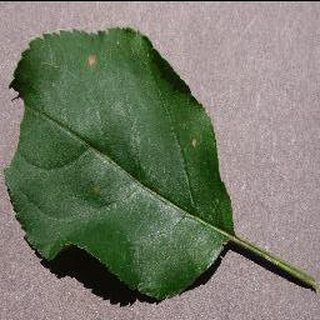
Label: apple_black_rot